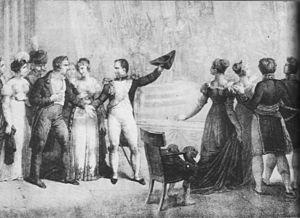
Le Salon de peinture et de sculpture, appelé de manière générique le Salon, est une ancienne manifestation artistique se déroulant à Paris depuis la fin du XVIIᵉ siècle, qui exposait les œuvres des artistes agréées originellement par l'Académie royale de peinture et de sculpture créée par Mazarin, puis par l'Académie des beaux-arts, et ce, jusqu'en 1880.
Jacques-Louis David est un peintre et conventionnel français né le 30 août 1748 à Paris et mort le 29 décembre 1825 à Bruxelles. Il est considéré comme le chef de file du mouvement néo-classique, dont il représente le style pictural. Il opère une rupture avec le style galant et libertin de la peinture rococo du XVIIIᵉ siècle représentée à l'époque par François Boucher et Carl Van Loo, et revendique l’héritage du classicisme de Nicolas Poussin et des idéaux esthétiques grecs et romains, en cherchant, selon sa propre formule, à « régénérer les arts en développant une peinture que les classiques grecs et romains auraient sans hésiter pu prendre pour la leur ».